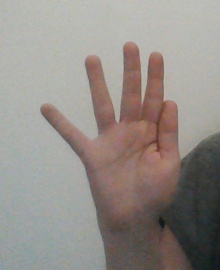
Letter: sheen